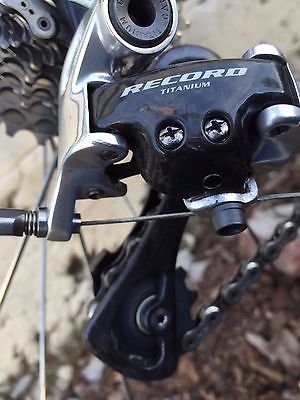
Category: bicycle